Riblja Čorba

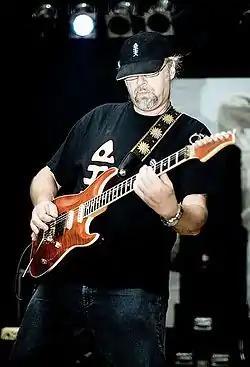
Džindžer Božinović, shown here in 2007, joined Riblja Čorba in 1984 after Bajagić and Rajko Kojić left and has remained the band's lead guitarist ever since.

Riblja Čorba's new guitarists became Vidoja "Džindžer" Božinović, formerly of Pop Mašina, Dah, Opus and Rok Mašina, and Zoran Dašić, formerly of Šamar. Soon after, Milatović returned from the army and rejoined Riblja Čorba, while Golubović moved to Bajagić's Bajaga i Instruktori. After only five rehearsals, Dašić had to leave the band due to family obligations. (He would later form the old town music band Legende, and Đorđević would write lyrics for seven and music for two songs released on their debut album.) He was replaced by Nikola Čuturilo. Prior to joining Riblja Čorba, Čuturilo was a member of the bands Kredit (which would later evolve into Laki Pingvini), Bicikl, Zamba, Siluete, and, for only couple of months, Električni Orgazam. Riblja Čorba spent the autumn of 1984 performing mostly in clubs, firming their sound and practicing for the recording of the new album. On 20 September 1984, the last evening of the 1984 Belgrade Summer Festival, the band performed in Belgrade Youth Center, the concert being announced as a performance of the band called Debeli Bogoljub i Ljuti Tezgaroši ("Fat Bogoljub and Old Moonlighters"). At this time, Đorđević made a guest appearance on the 1984 self-titled album by Bijelo Dugme, Riblja Čorba's main competitors at the time. Đorđević appeared on the song "Pediculis Pubis" (misspelling of "Pediculosis pubis"), having co-written it with Bijelo Dugme leader Goran Bregović and singing it with Bregović and Mladen Vojičić "Tifa". This guest appearance helped Riblja Čorba's shaken status. In the winter, the band entered the studio to record their next album.